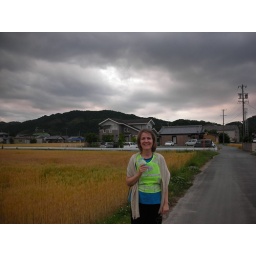
Laura's last night in Mie. Stan's house is the small, brown one to the right.